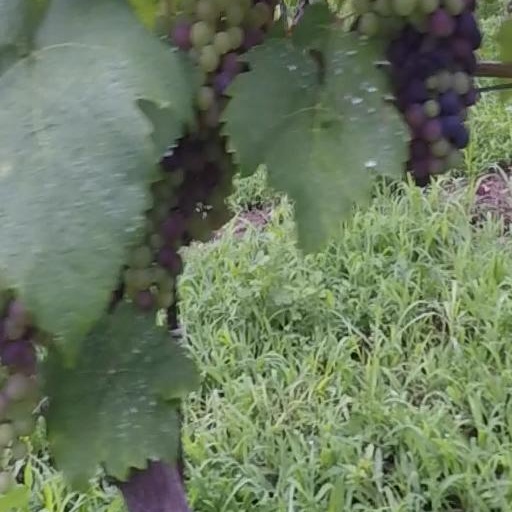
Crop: grape